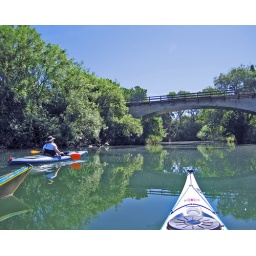
Donna near a no longer used railroad bridge